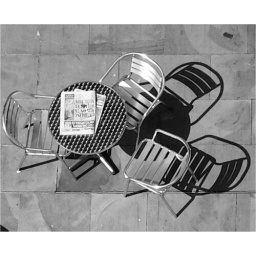
Headlines in black and white